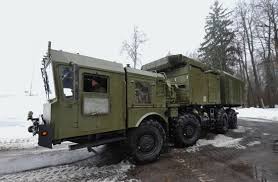
Label: Air Defense